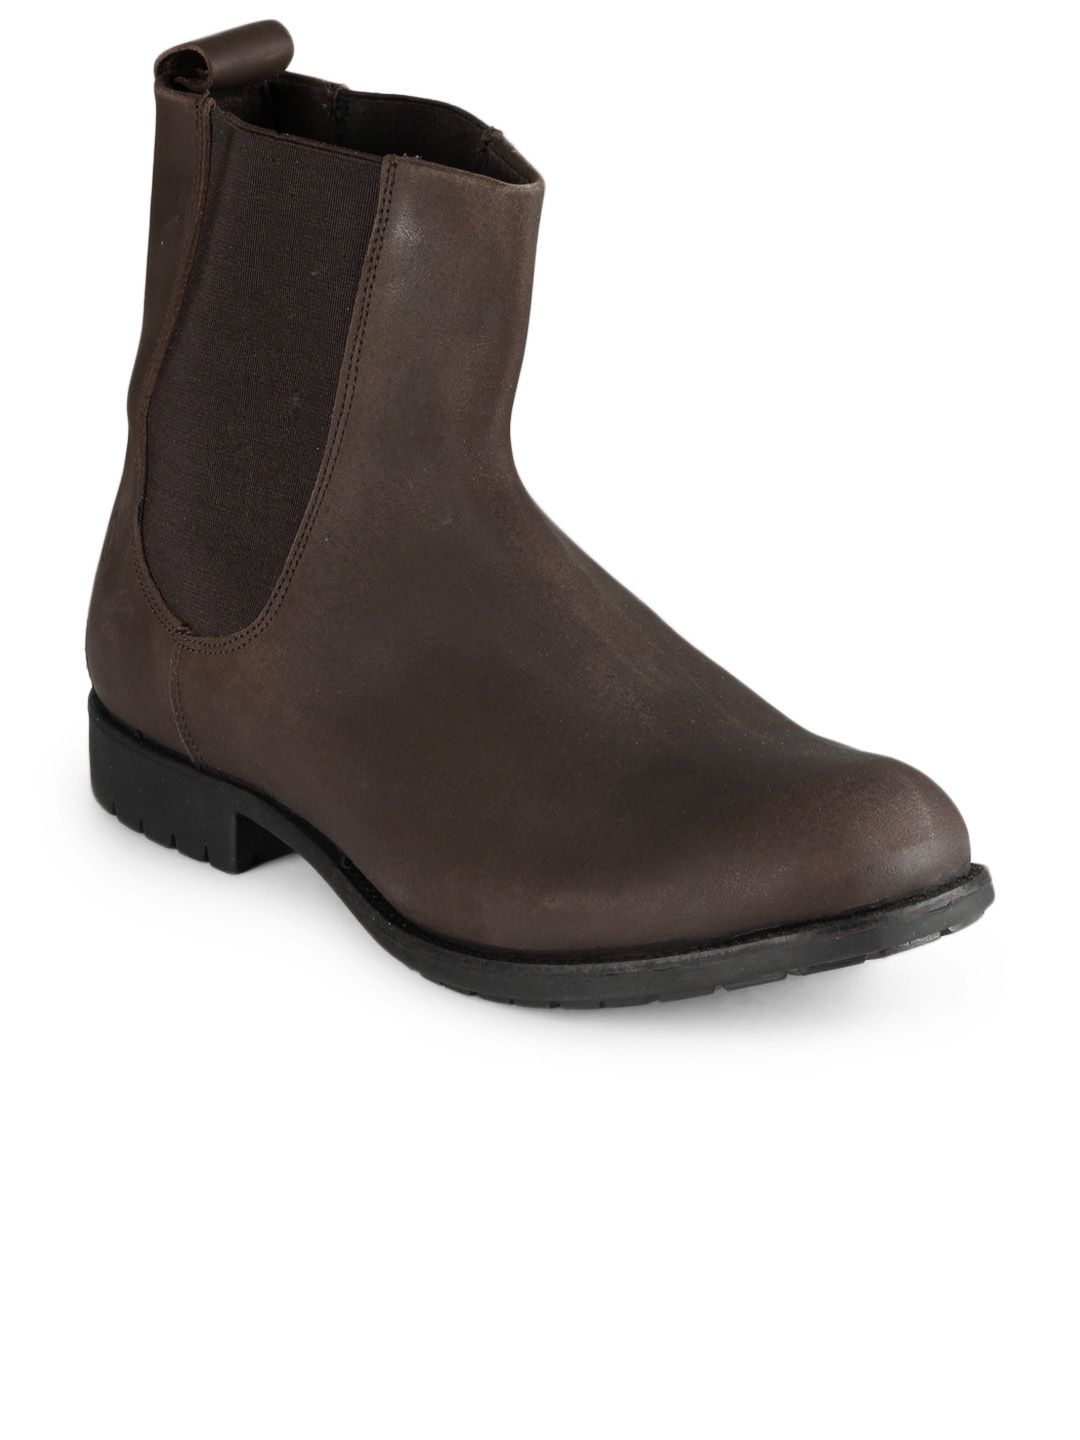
Ganuchi Men Brown Shoes
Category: Footwear / Shoes / Casual Shoes
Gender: Men
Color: Brown
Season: Summer 2012
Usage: Casual